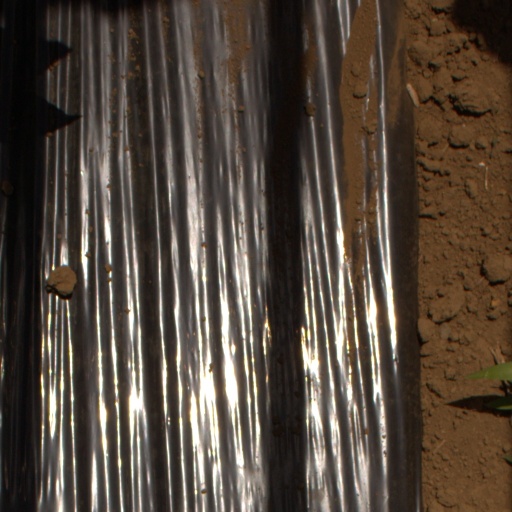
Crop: Jerusalem artichoke